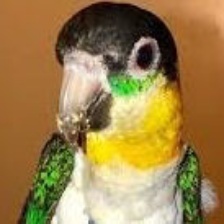
Species: BLACK HEADED CAIQUE
Scientific name: PIONITES MELANOCEPHALUS